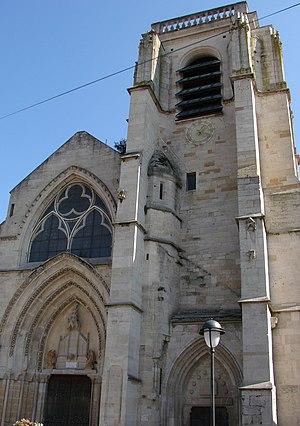
L'église Notre-Dame à Saint-Dizier.
Cet article recense les monuments historiques de la Haute-Marne, en France.